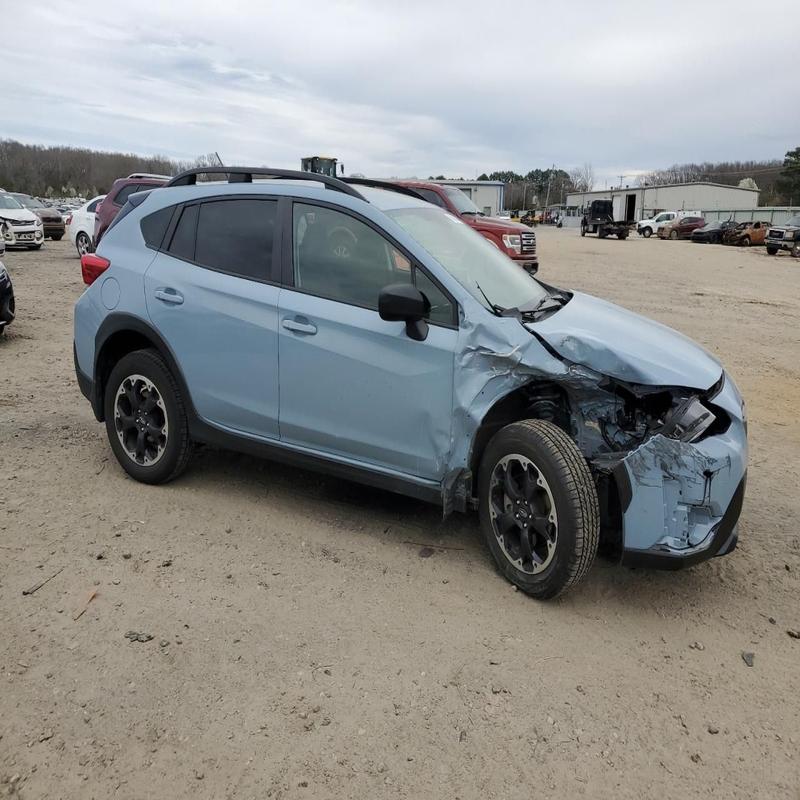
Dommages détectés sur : pare-choc avant, feu avant droit, capot, aile avant droite, porte avant droite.
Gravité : majeur